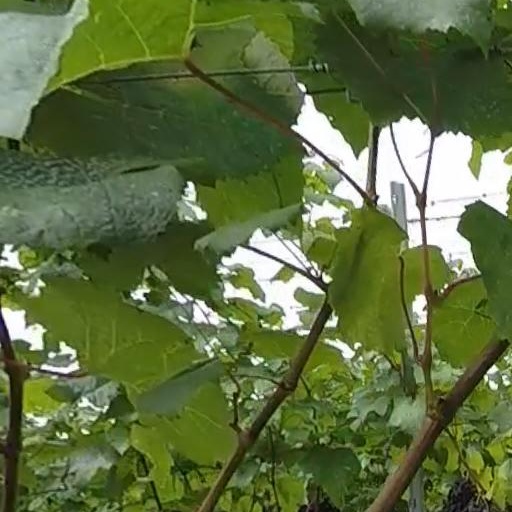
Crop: grape